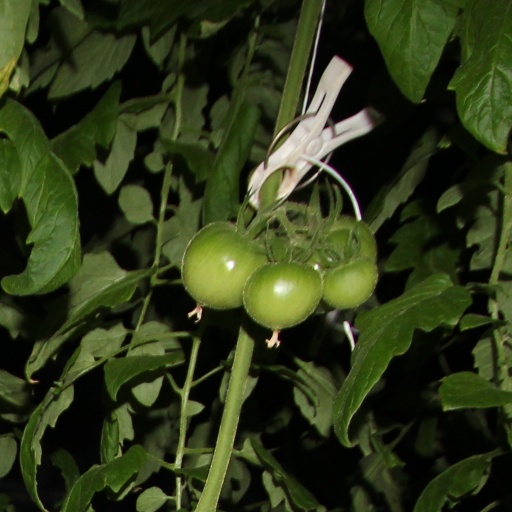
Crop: tomato